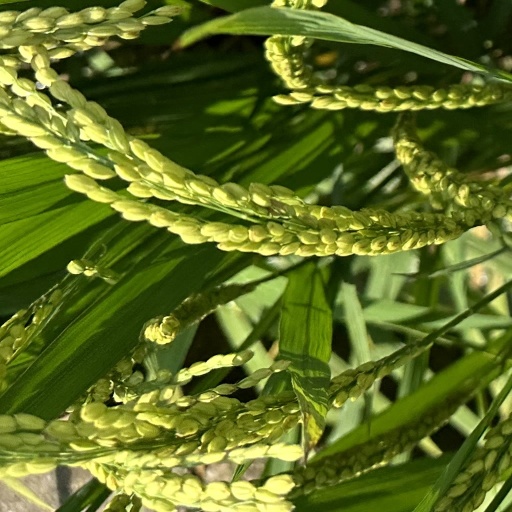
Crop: rice